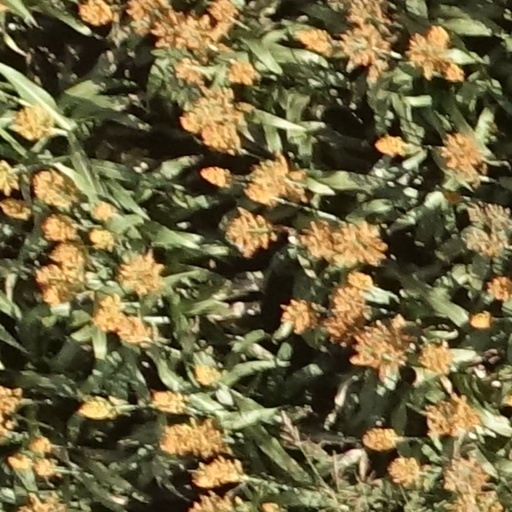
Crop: sorghum